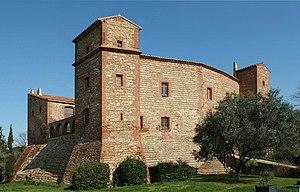
Corneilla-del-Vercol est une commune française située dans le département des Pyrénées-Orientales, en région Occitanie.